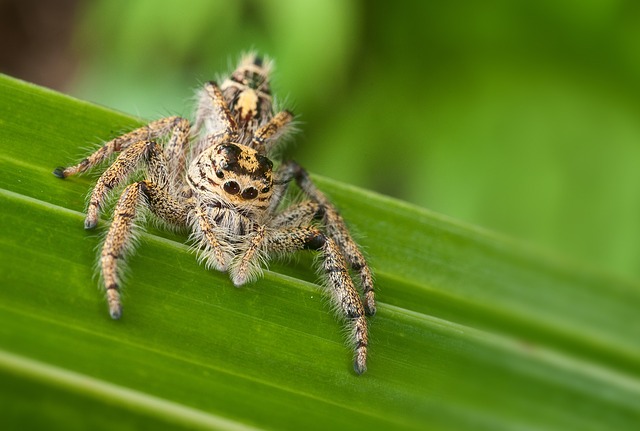
Label: spider